Ciprian Porumbescu

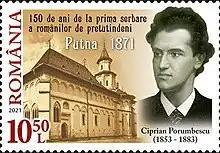
Ciprian Porumbescu on a 2021 stamp of Romania

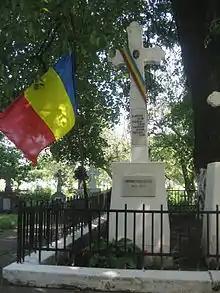
His tomb at San Demetrio church in Stupca

Ciprian Porumbescu (born Cyprian Gołęmbiowski on 14 October 1853 – 6 June 1883) was a Romanian composer born in Șipotele Sucevei in Bucovina. He was among the most celebrated Romanian composers of his time; his popular works include "Crai nou", "Song of the Tricolour", "Song for Spring", "Ballad for violin and piano", and "Serenada". In addition, he composed the music for the Romanian patriotic "Song of Unity", also known as "Pe-al nostru steag e scris Unire" ("On our flag is written Unity"), which was Romania's anthem from 1975 to 1977 and is currently used for Albania's national anthem, "Himni i Flamurit". His work spreads over various forms and musical genres, but the majority of his work is choral and operetta.